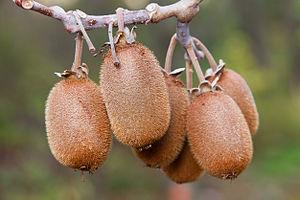
Actinidia chinensis est une espèce de lianes de la famille des Actinidiaceae. C'est une des espèces de kiwi.